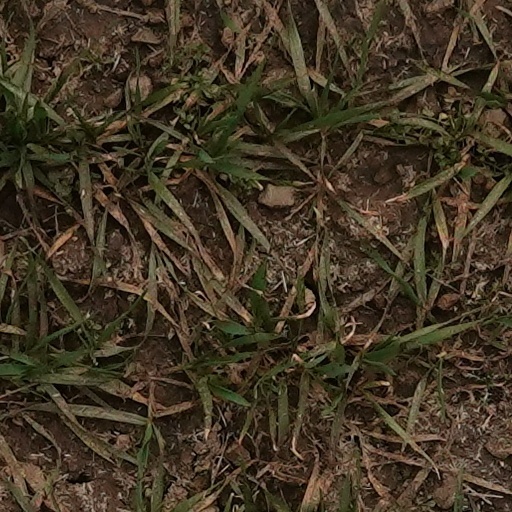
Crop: wheat